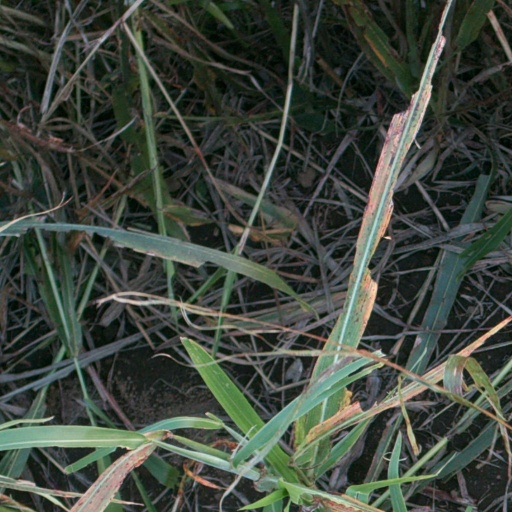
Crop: sorghum